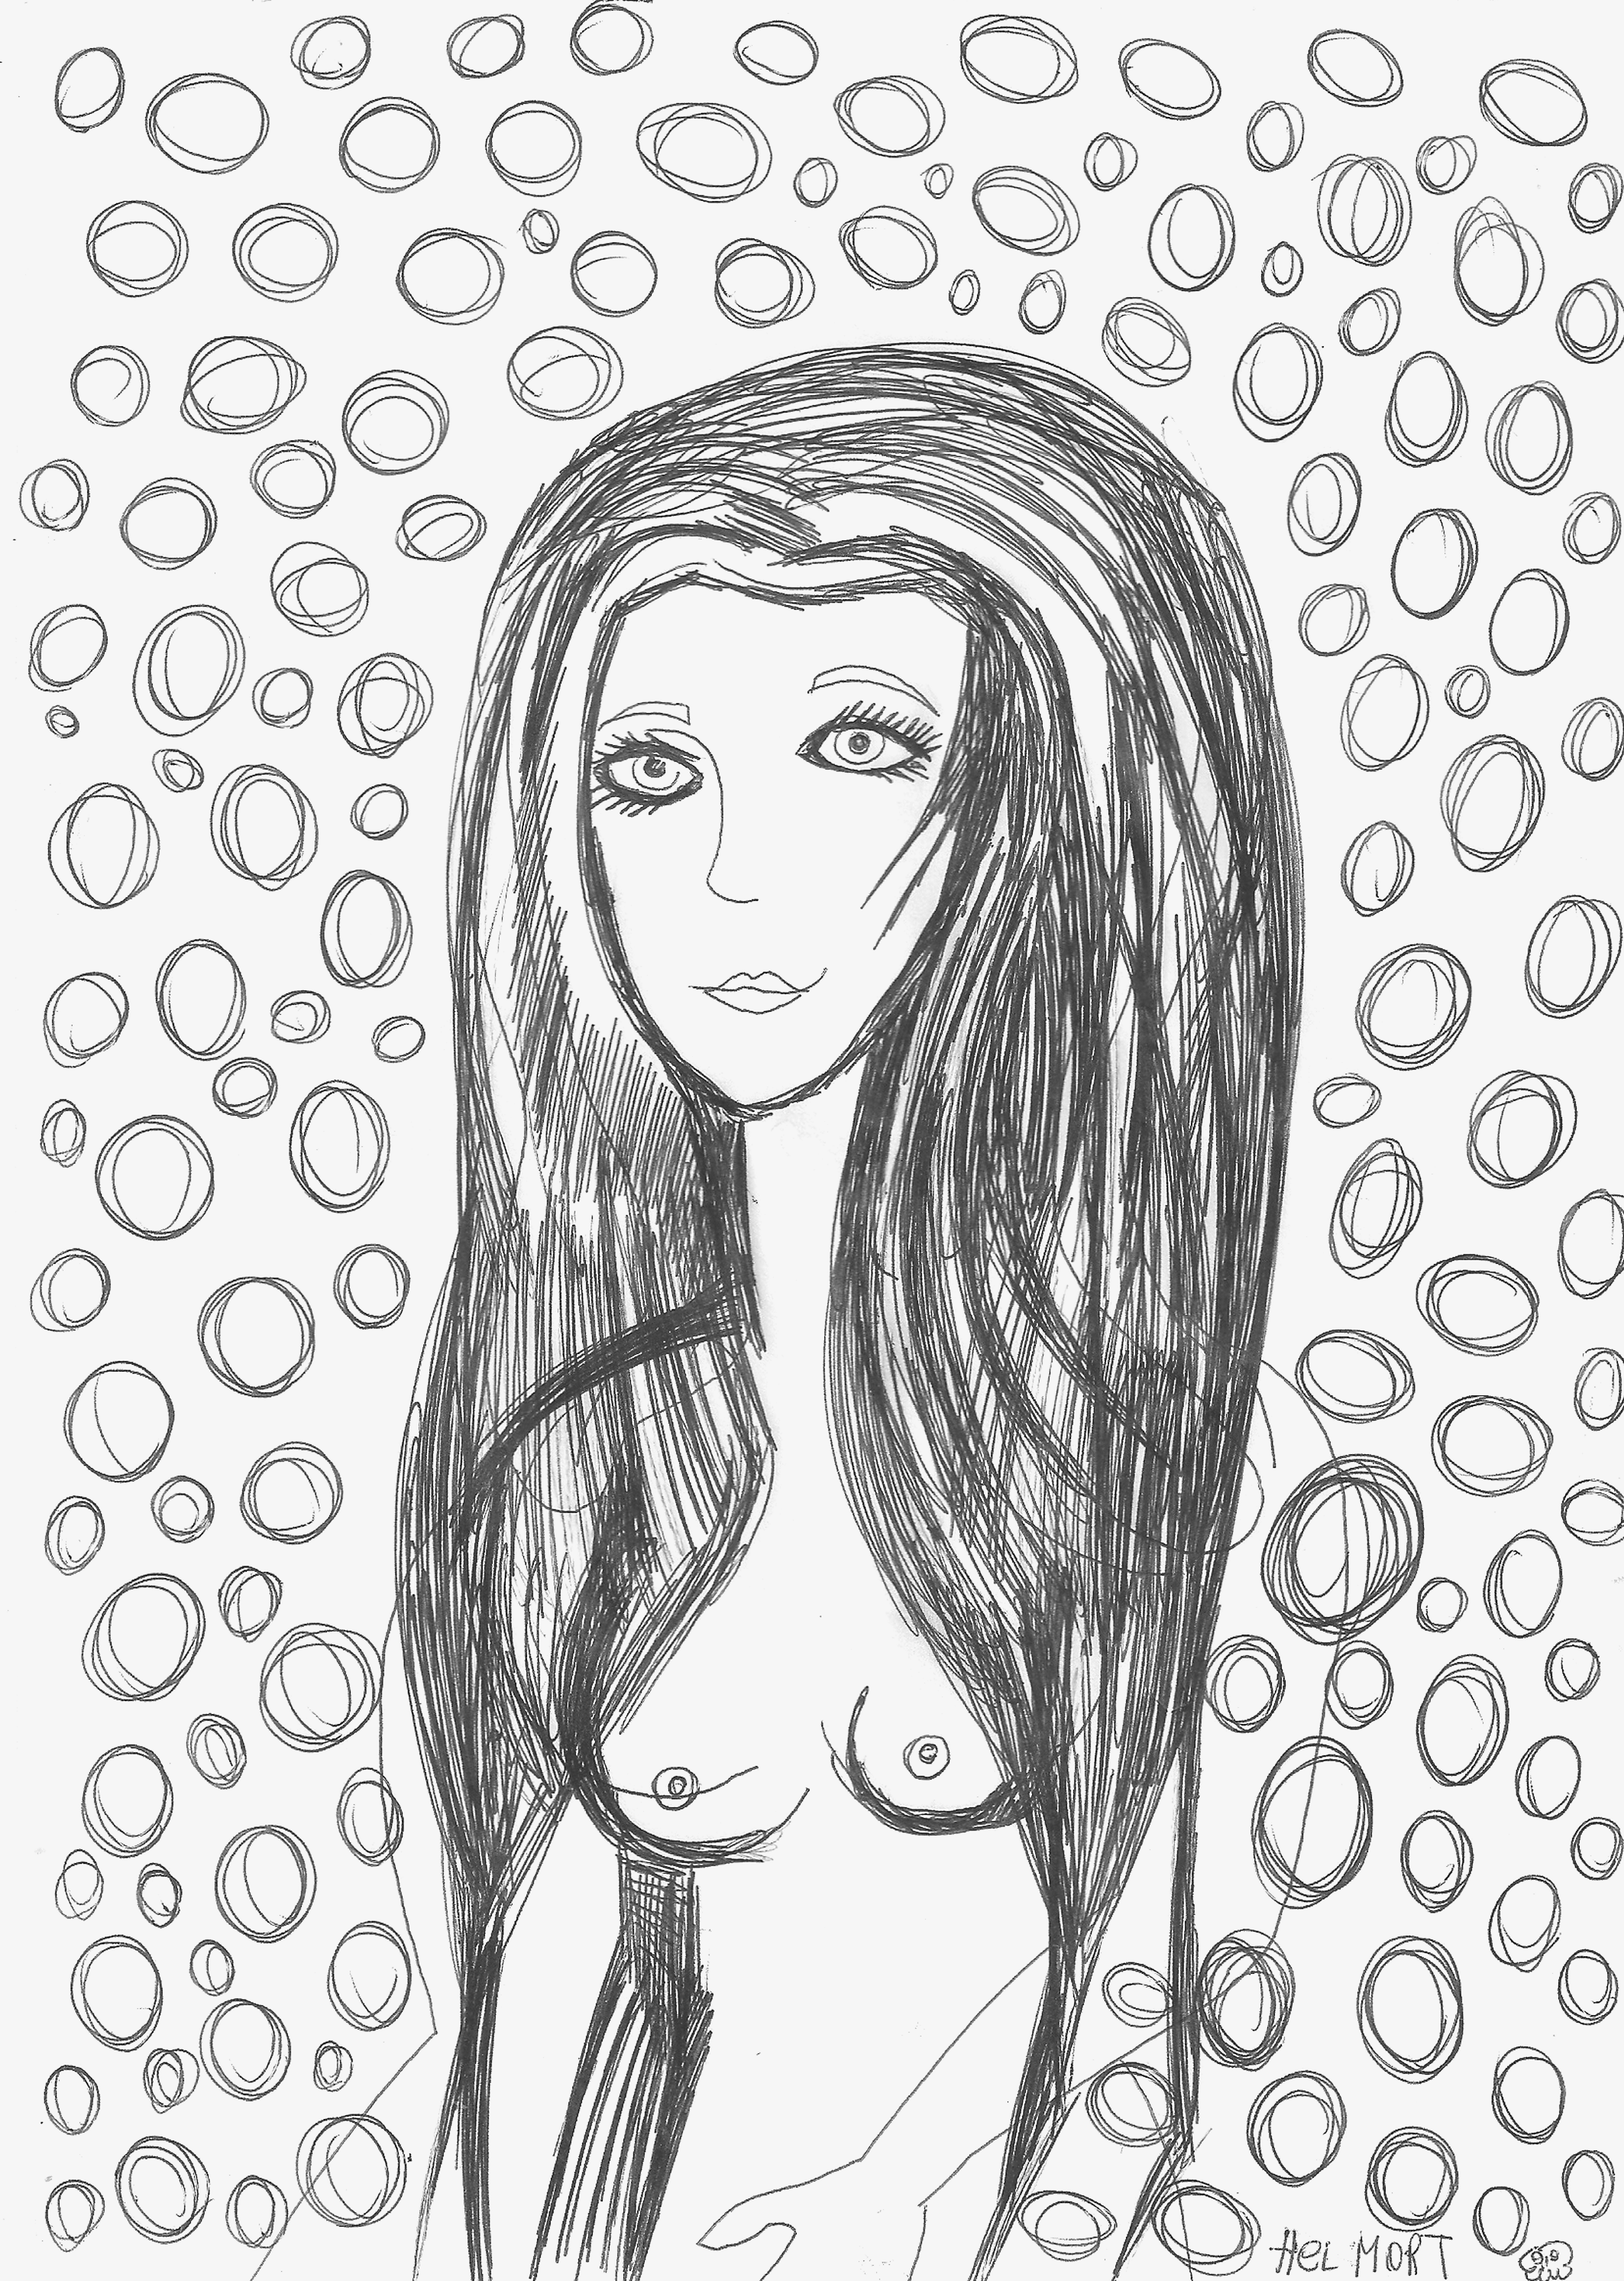
painting, art, artist, artwork, drawing, contemporary art, photography, illustration, paint, love, design, sketch, fine art, abstract art, creative, abstract, acrylic painting, nature, watercolor, art gallery, oil painting, gallery, modern art, abstract painting, digital art, contemporary painting, art collector, style, girl, woman, fashion, mort, hairstyle, eyebrow, pattern, monochrome, black and white, line art, long hair, monochrome photography, circle, visual arts, self portrait, bangs